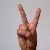
The image shows a hand gesture representing the letter 'V' in Indian Sign Language.